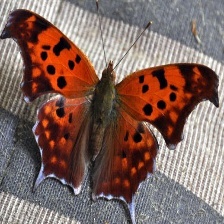
Species: QUESTION MARK
Butterfly family (ImageNet category): admiral